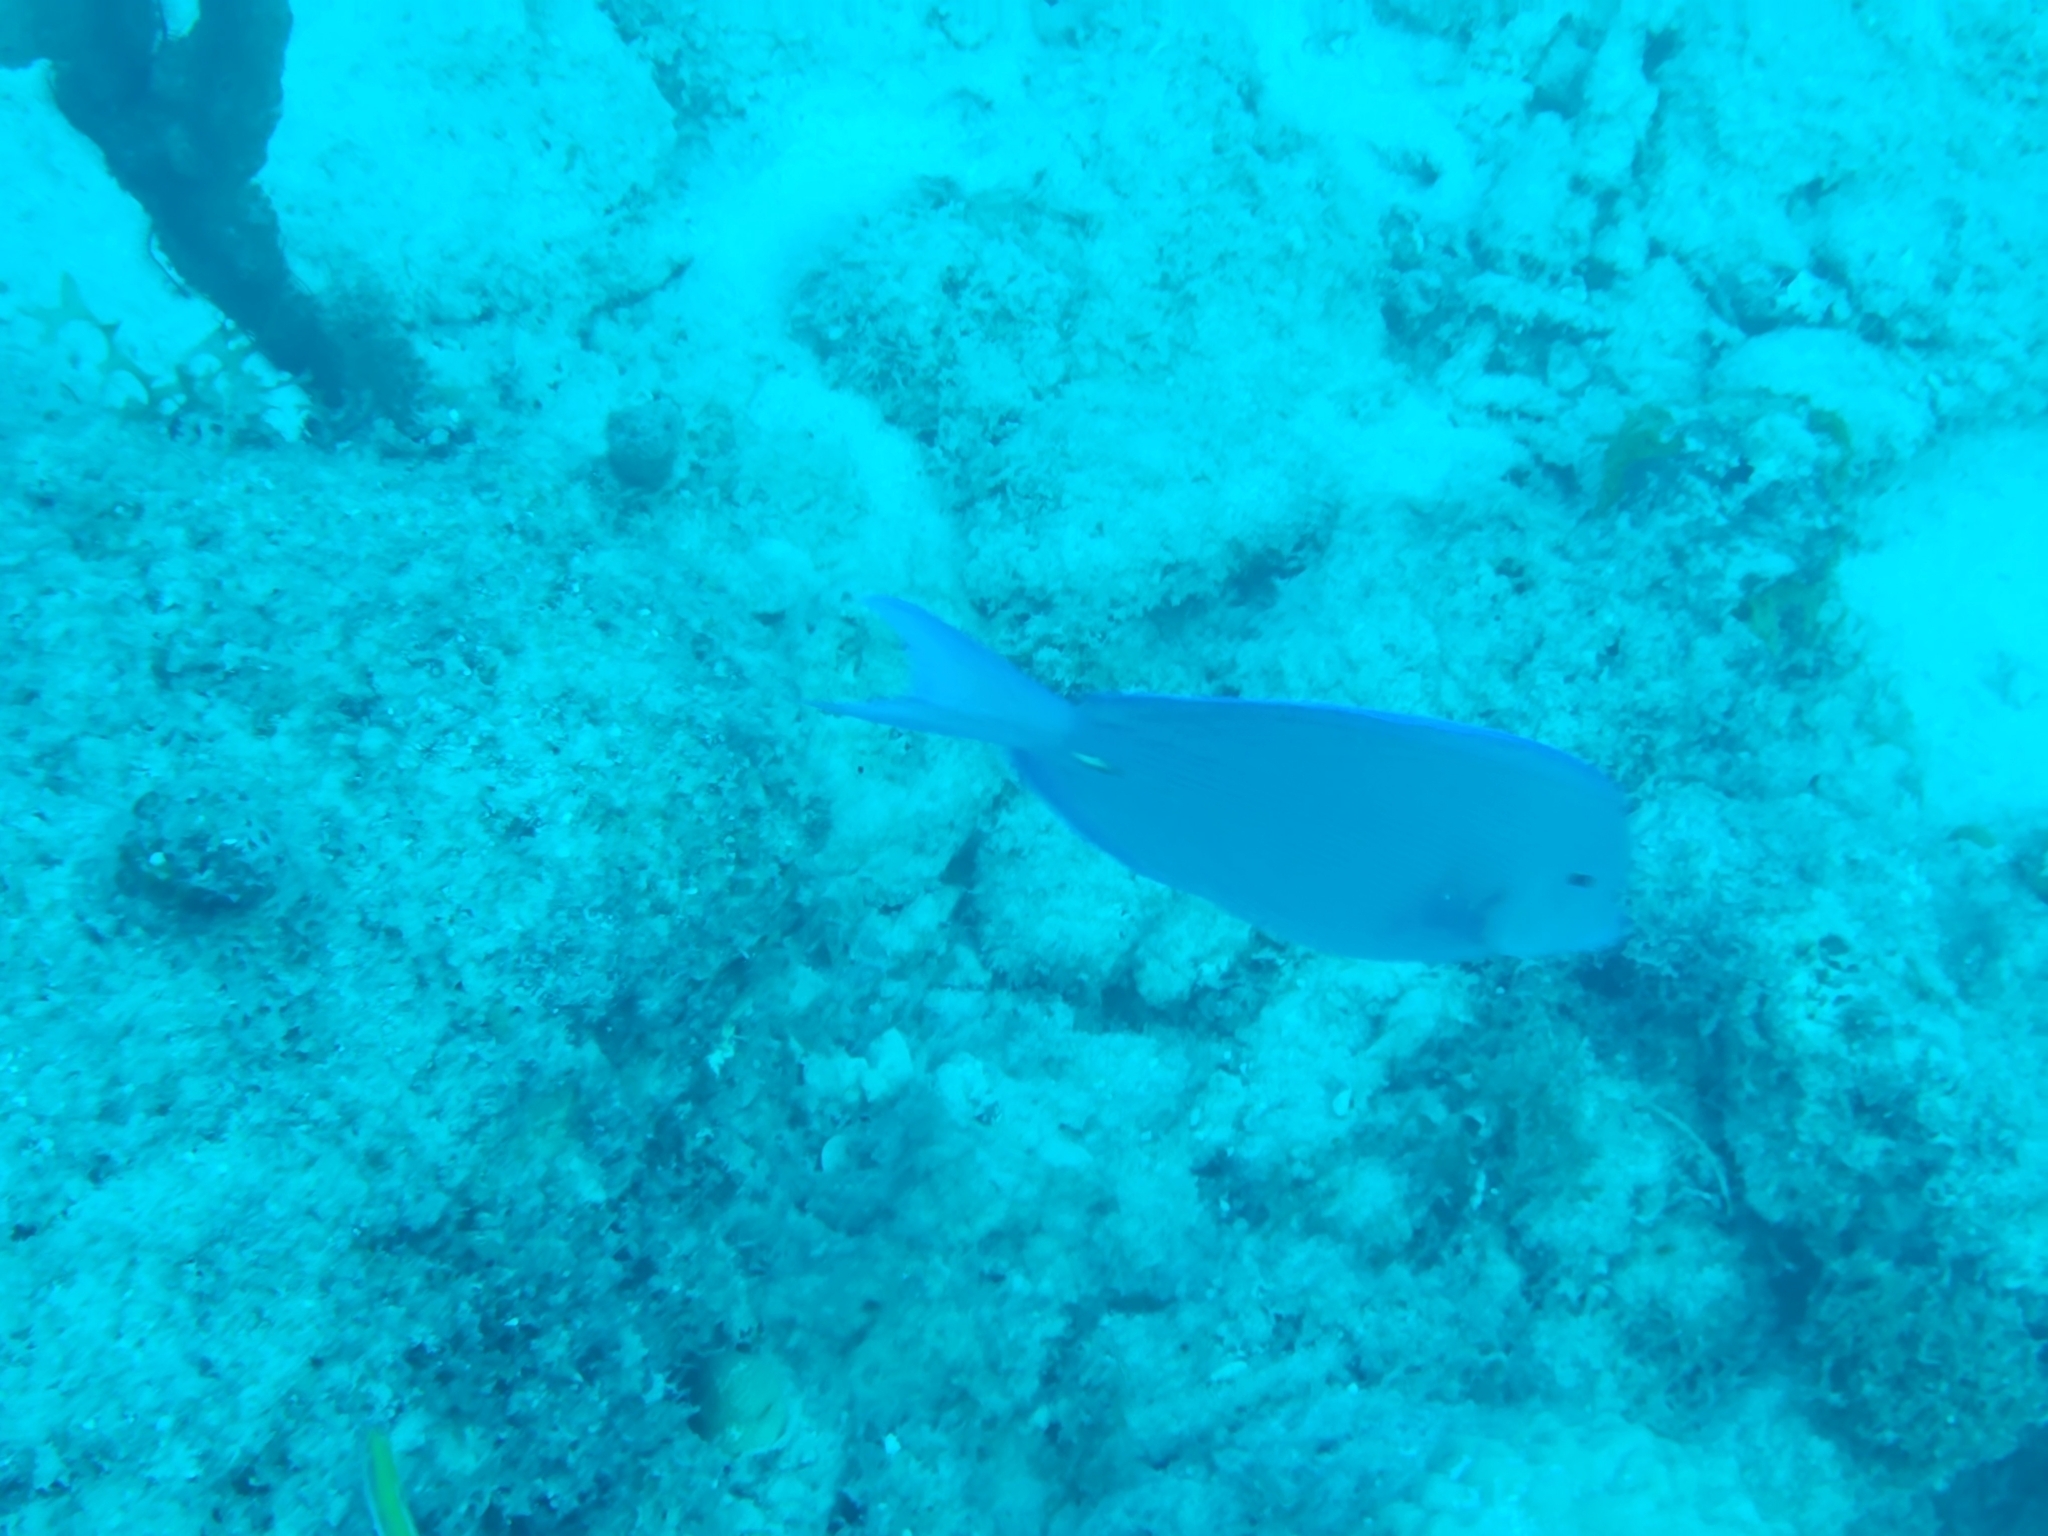
Acanthurus coeruleus (Atlantic Blue Tang)